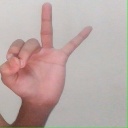
अक्षर: ण